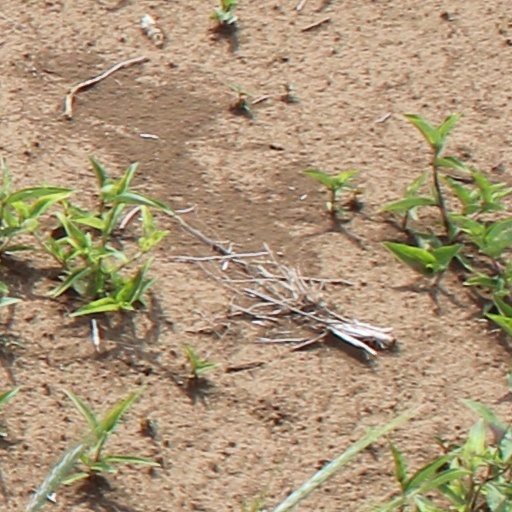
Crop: wheat